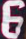
Number: 6